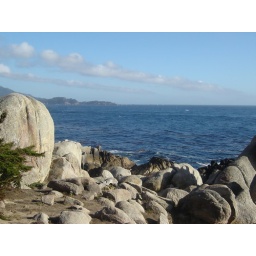
rocks by the ocean